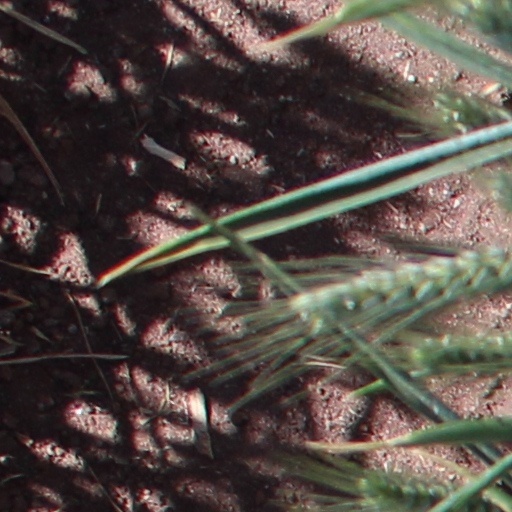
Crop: wheat